Giovanni Mangone

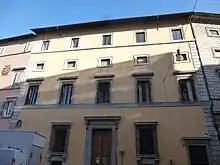
Palazzo Massimo di Pirro in Rome (today along Corso Vittorio Emanuele II) is the only building still extant surely designed by Giovanni Mangone

Giovanni Mangone (born towards the end of 15th century, died 25 June 1543) was an Italian artist active almost exclusively in Rome during the Renaissance. Mangone's skills were manifold: he worked as sculptor, architect, stonecutter and building estimator. Moreover, he was a keen antiquarian and among the founders of the Academy dei Virtuosi al Pantheon. As military engineer, he was renowned among his contemporaries.